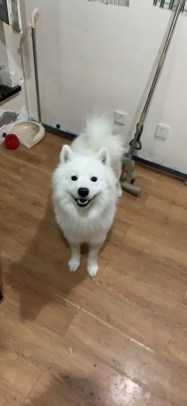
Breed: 2192-n000088-Samoyed